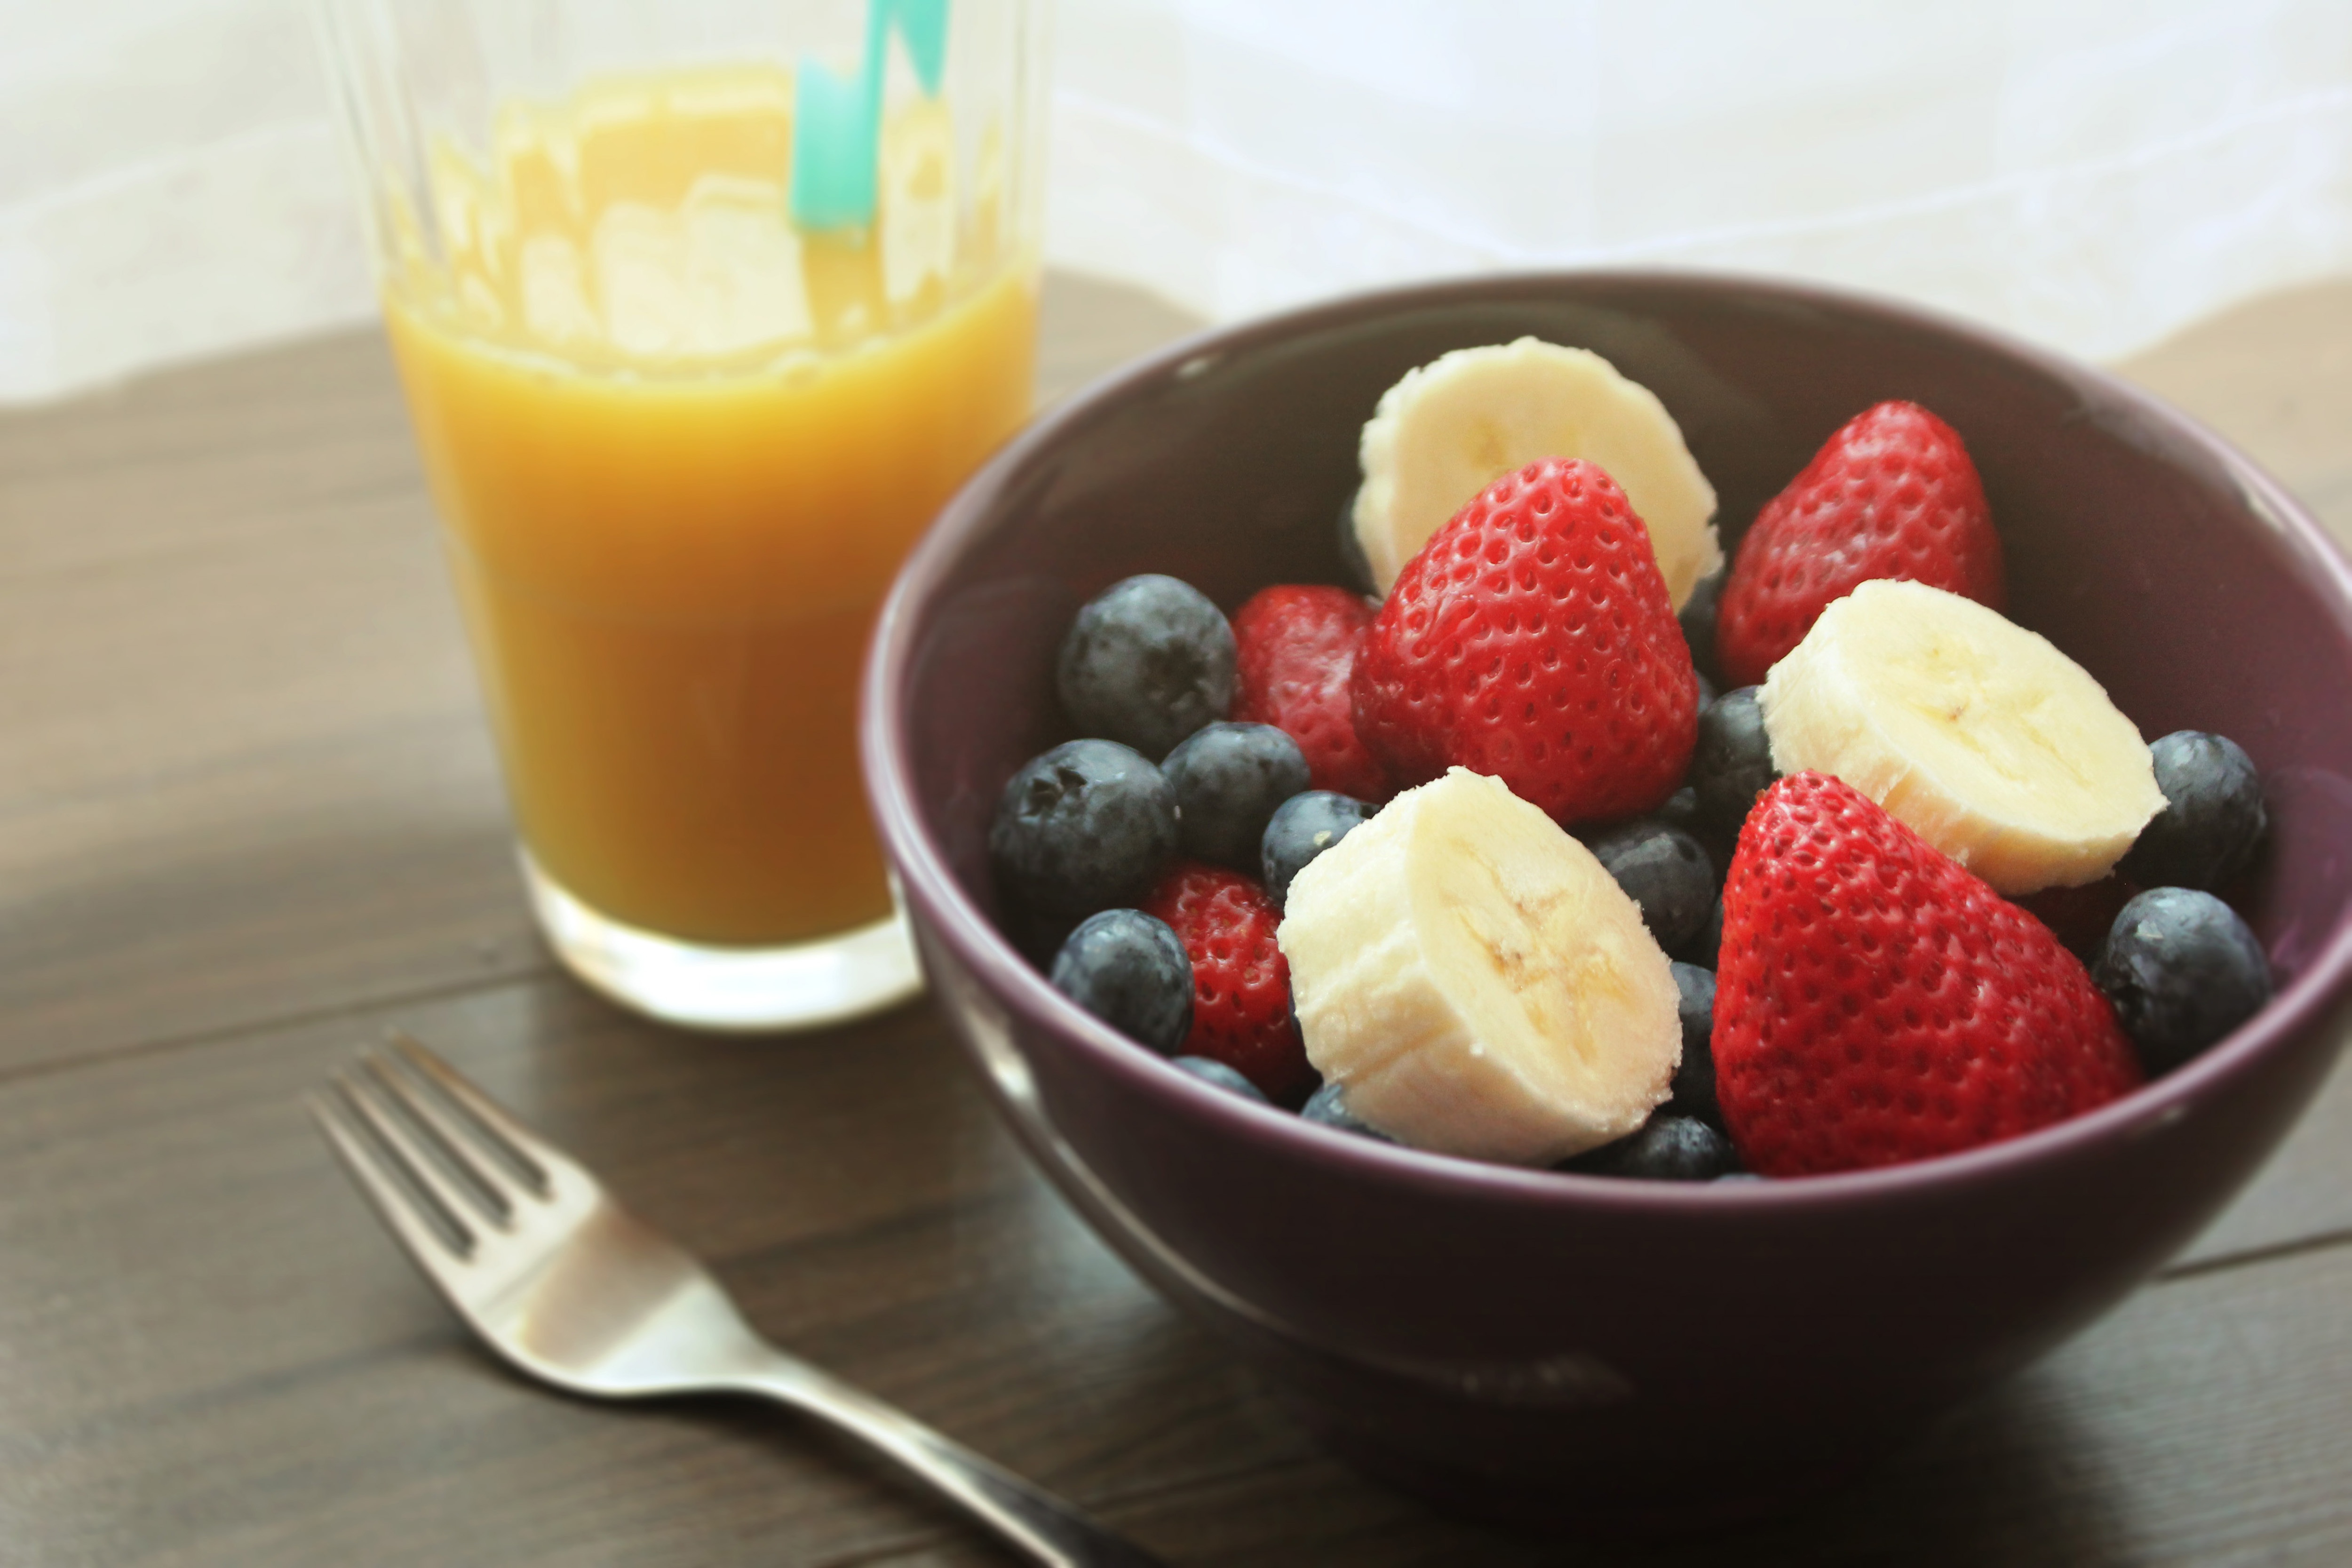
food, cuisine, dish, fruit salad, ingredient, fruit, superfood, vegetarian food, breakfast, produce, berry, dessert, plant, drink, brunch, recipe, smoothie, health shake, meal, macedonia, porridge, Superfruit, brazilian food, pudding, bowl